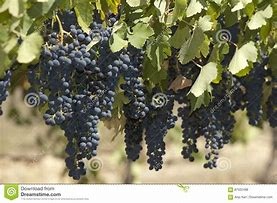
Label: grape